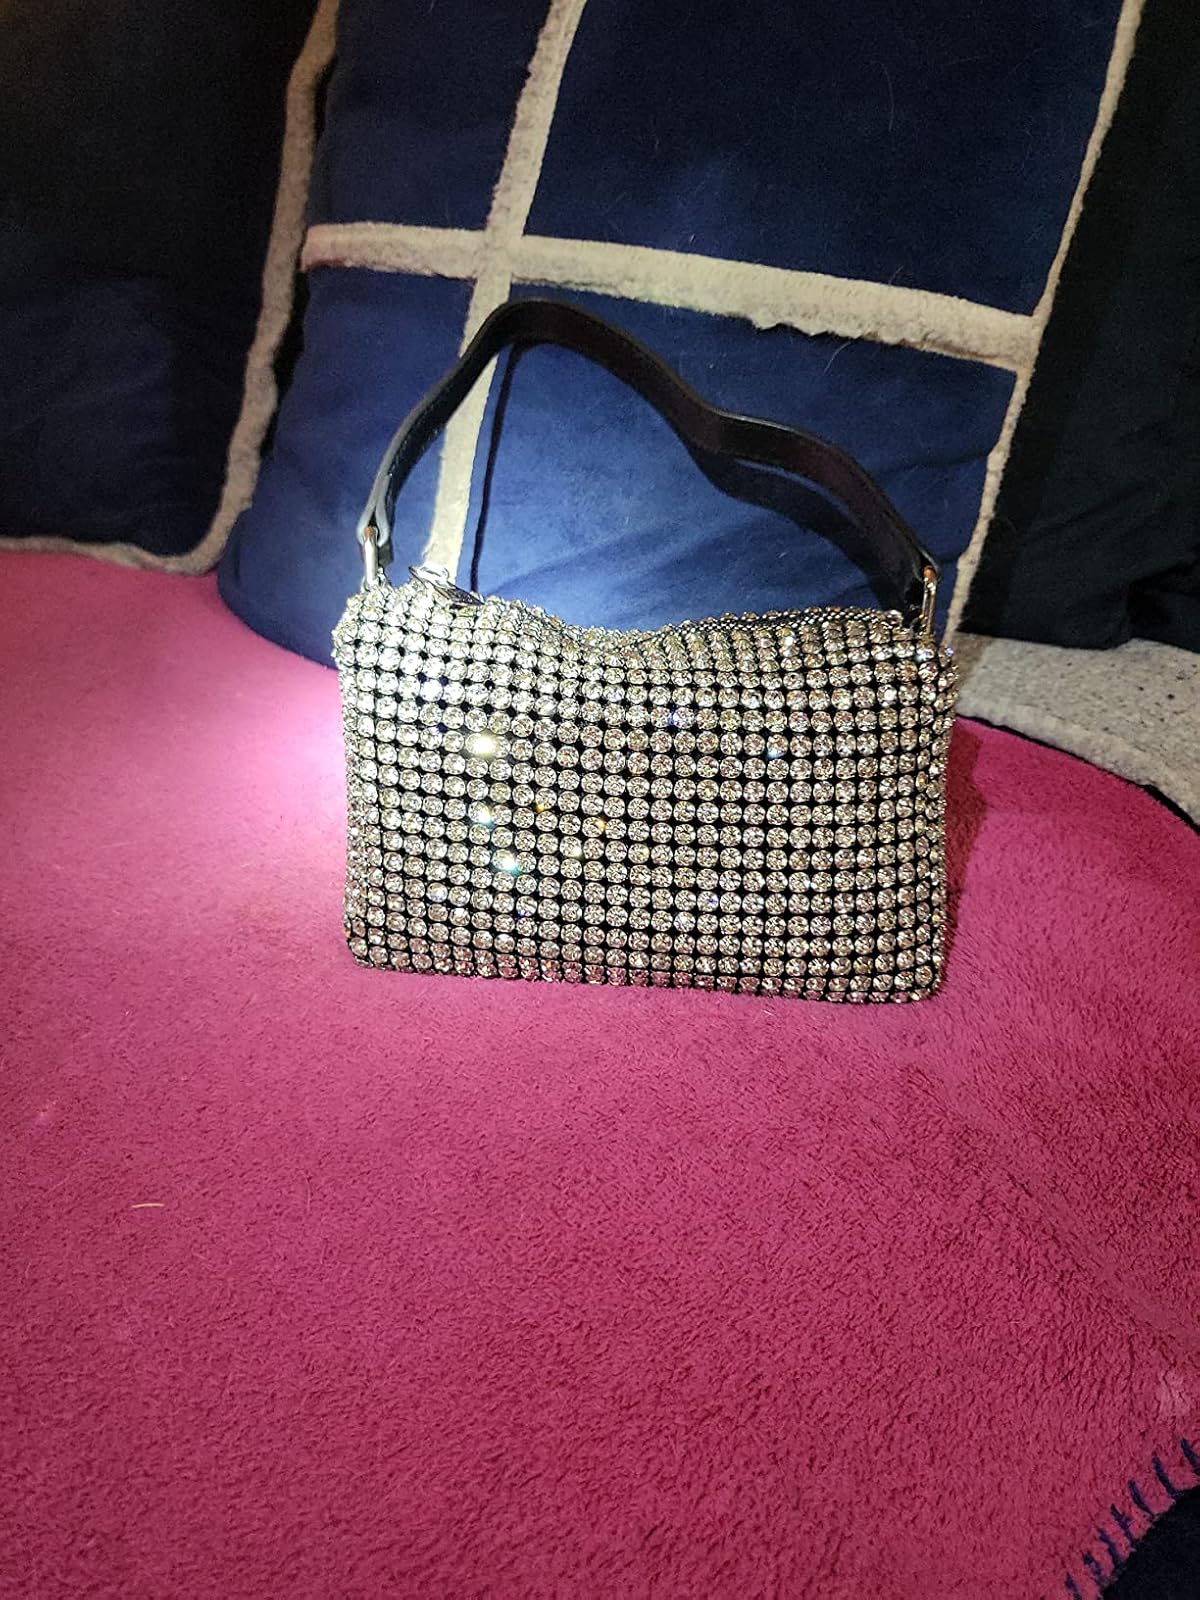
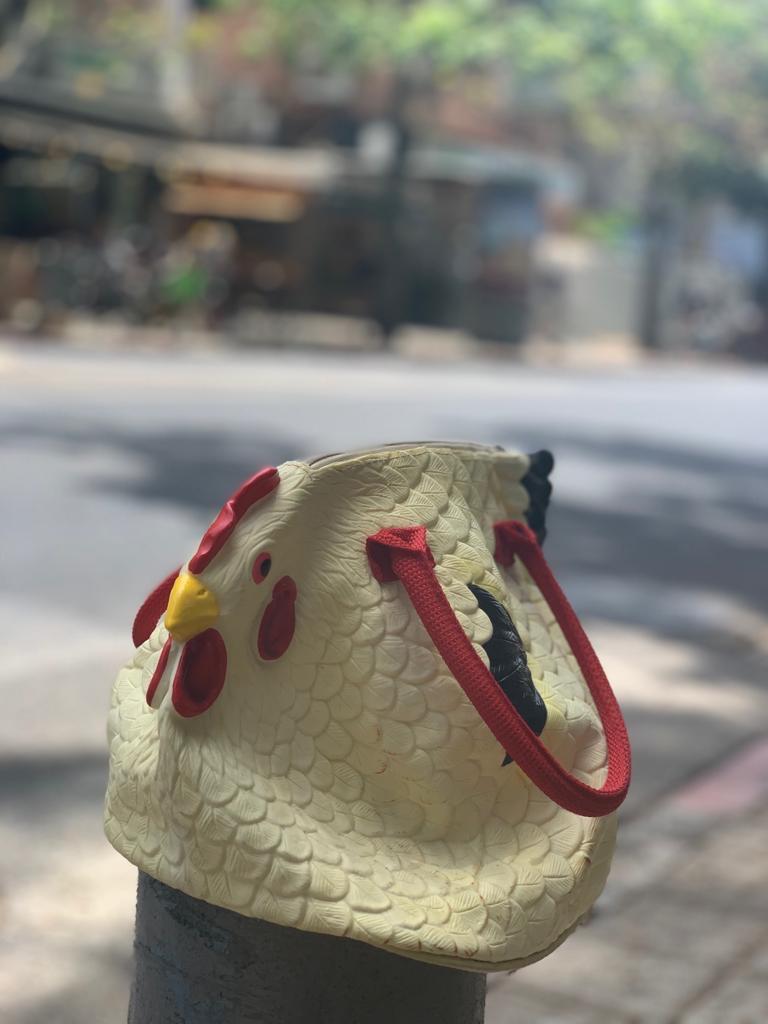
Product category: accessories_handbag
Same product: no